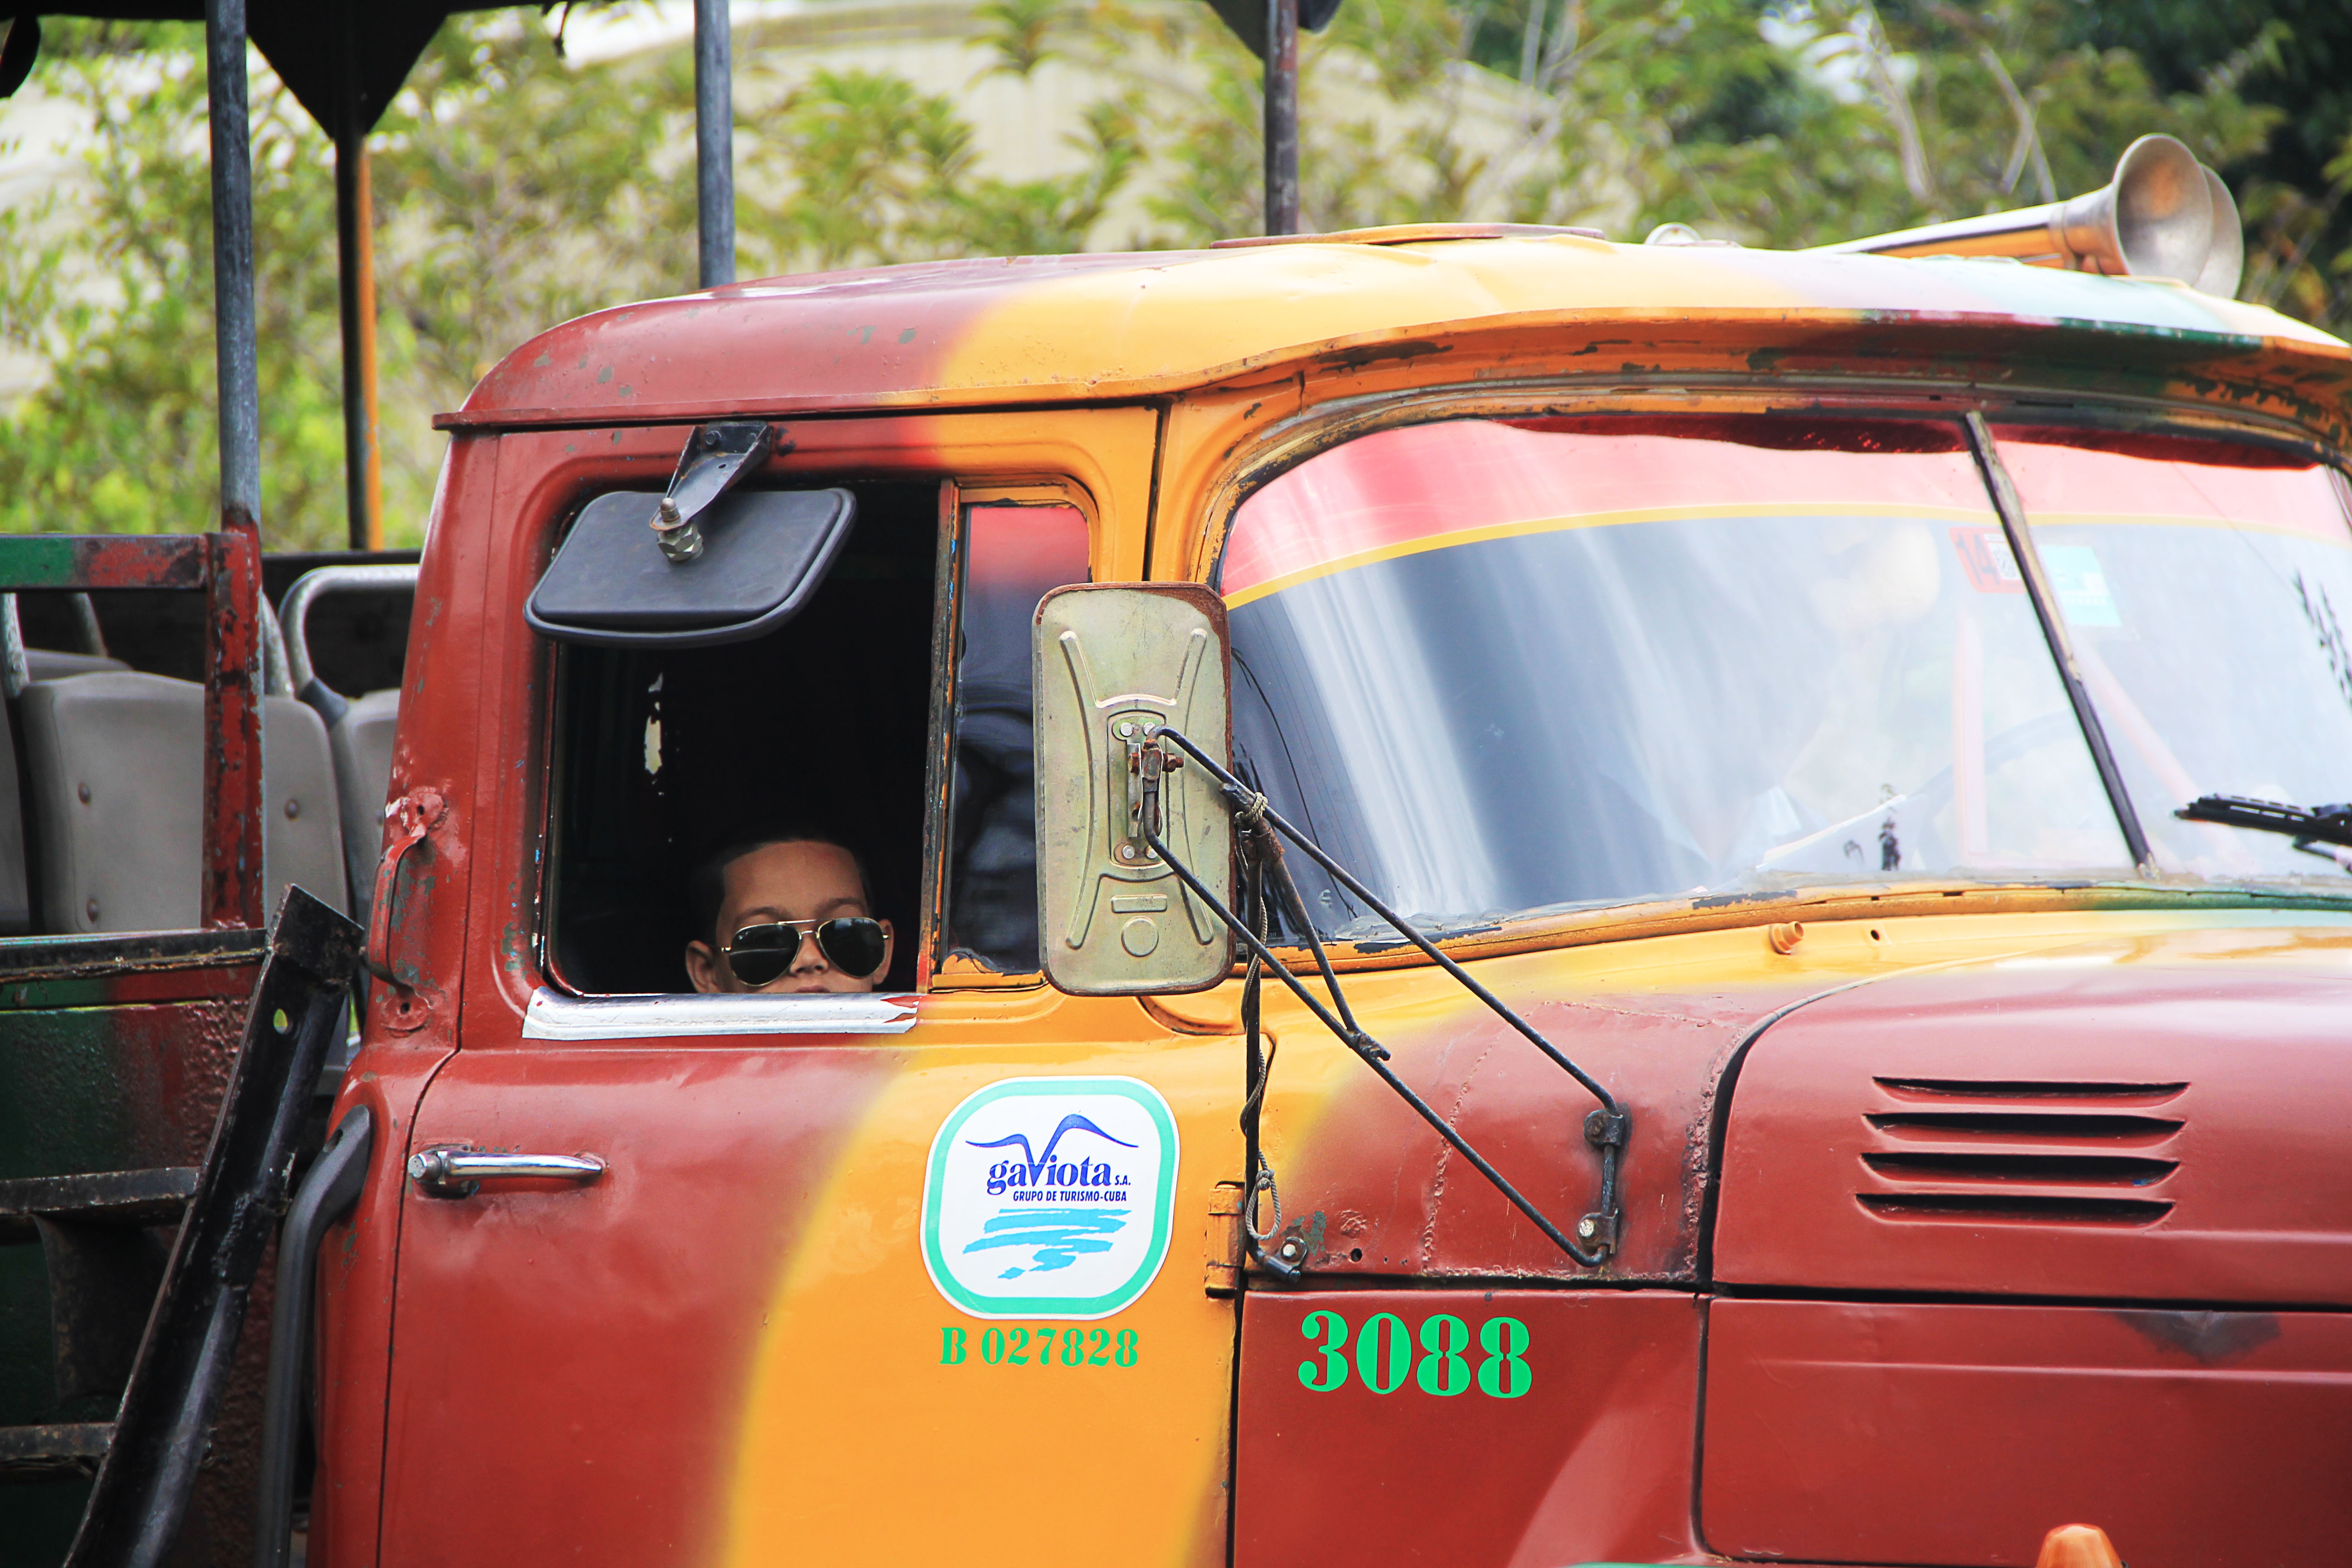
car, taxi, truck, vehicle, motor vehicle, vintage car, cuba, cool, sunglasses, cuban, passenger, driver's cab, antique car, rear mirror, land vehicle, automobile make, subcompact car